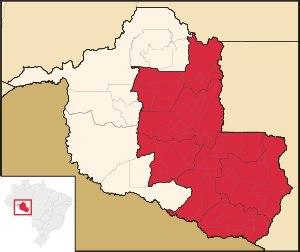
L'est du Rondônia est l'une des 2 mésorégions de l'État du Rondônia. Elle regroupe 42 municipalités groupées en 6 microrégions.